Clapboard

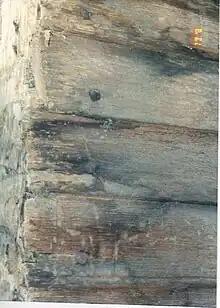
Oak clapboards lean-to attic Ephraim Hawley House

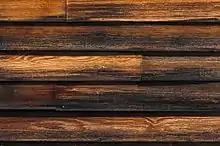
Clapboard siding stained dark brown

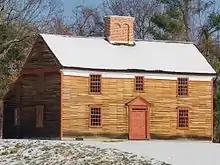
Captain William Smith House at Minute Man National Historical Park, a restored saltbox style house with unpainted clapboard siding

Clapboard, also called bevel siding, lap siding, and weatherboard, with regional variation in the definition of those terms, is wooden siding of a building in the form of horizontal boards, often overlapping.